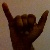
The image shows a hand gesture representing the letter 'Y' in Indian Sign Language.